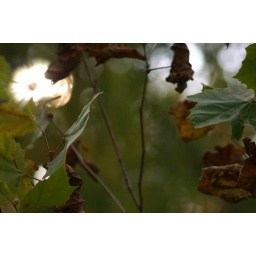
shot through the sun roof of my car in West Chester, PA